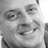
Emotion: happy